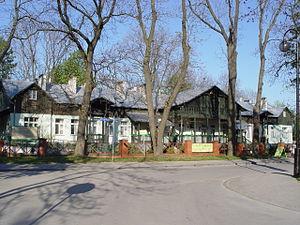
Busko-Zdrój est une ville du sud de la Pologne, située dans la voïvodie de Sainte-Croix.